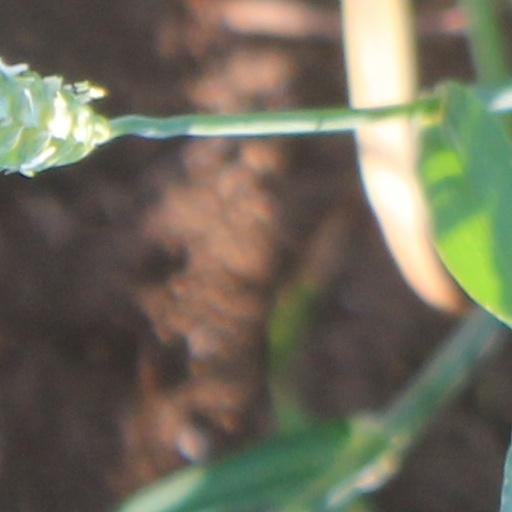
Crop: wheat